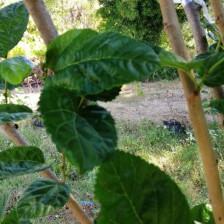
Variety: BlackAustralia